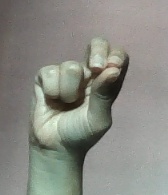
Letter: gaaf